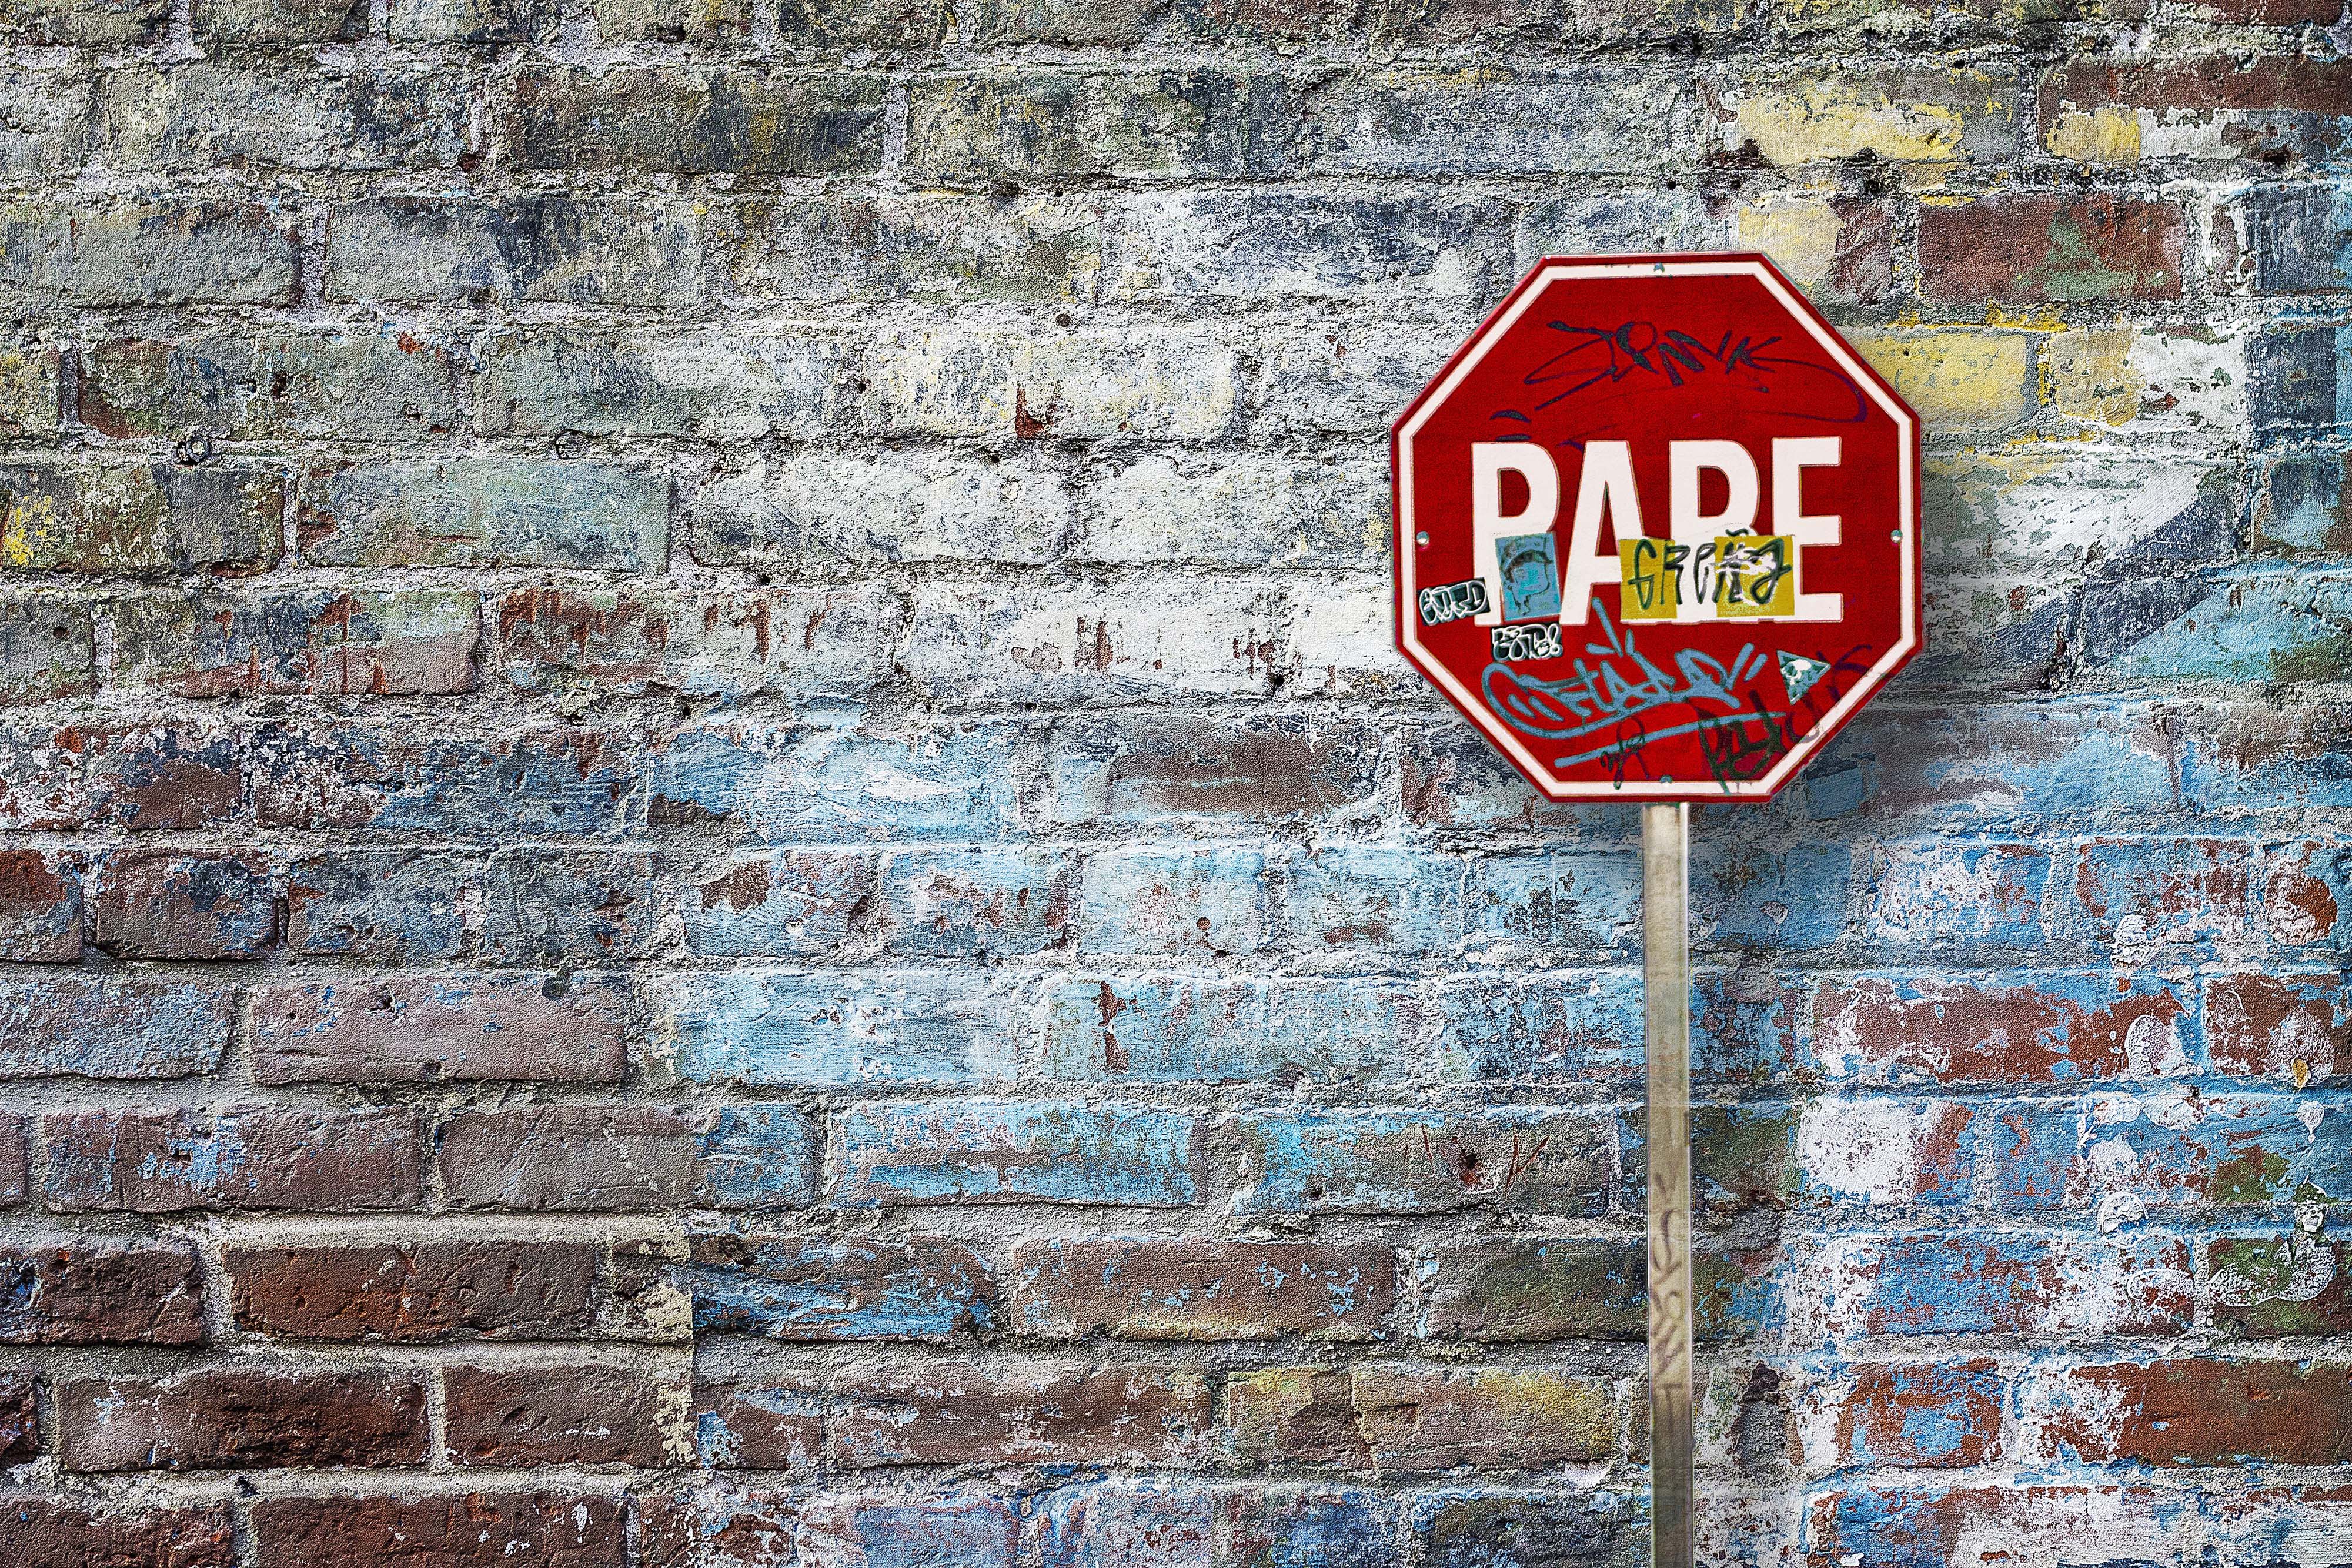
brick, wall, brickwork, sign, signage, traffic sign, stop sign, street sign, street, stone wall